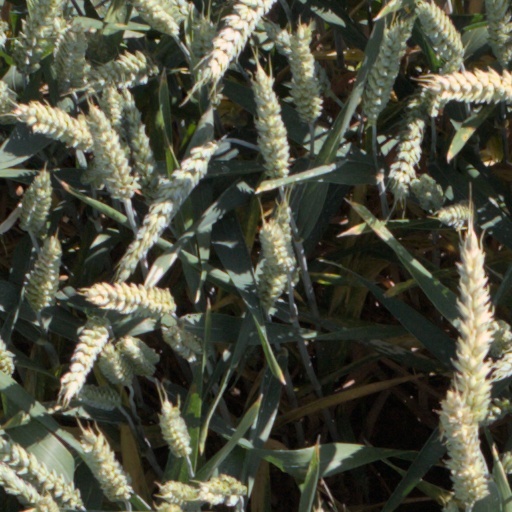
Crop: wheat